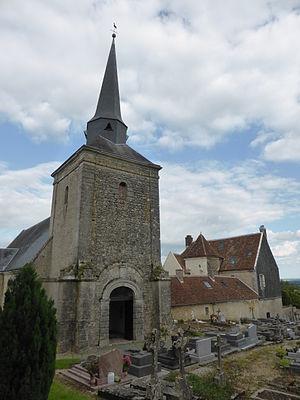
Église Saint-Rémi et presbytère de Sérigny, dans l'Orne, en France.
Sérigny est une ancienne commune française, située dans le département de l'Orne en région Normandie, devenue le 1ᵉʳ janvier 2017 une commune déléguée au sein de la commune nouvelle de Belforêt-en-Perche.